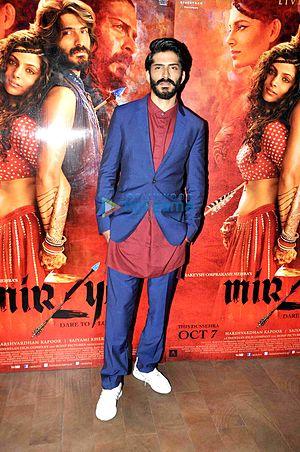
Harshvardhan Kapoor est un acteur indien qui commence sa carrière à Bollywood dans le film Mirzya réalisé par Rakeysh Omprakash Mehra.